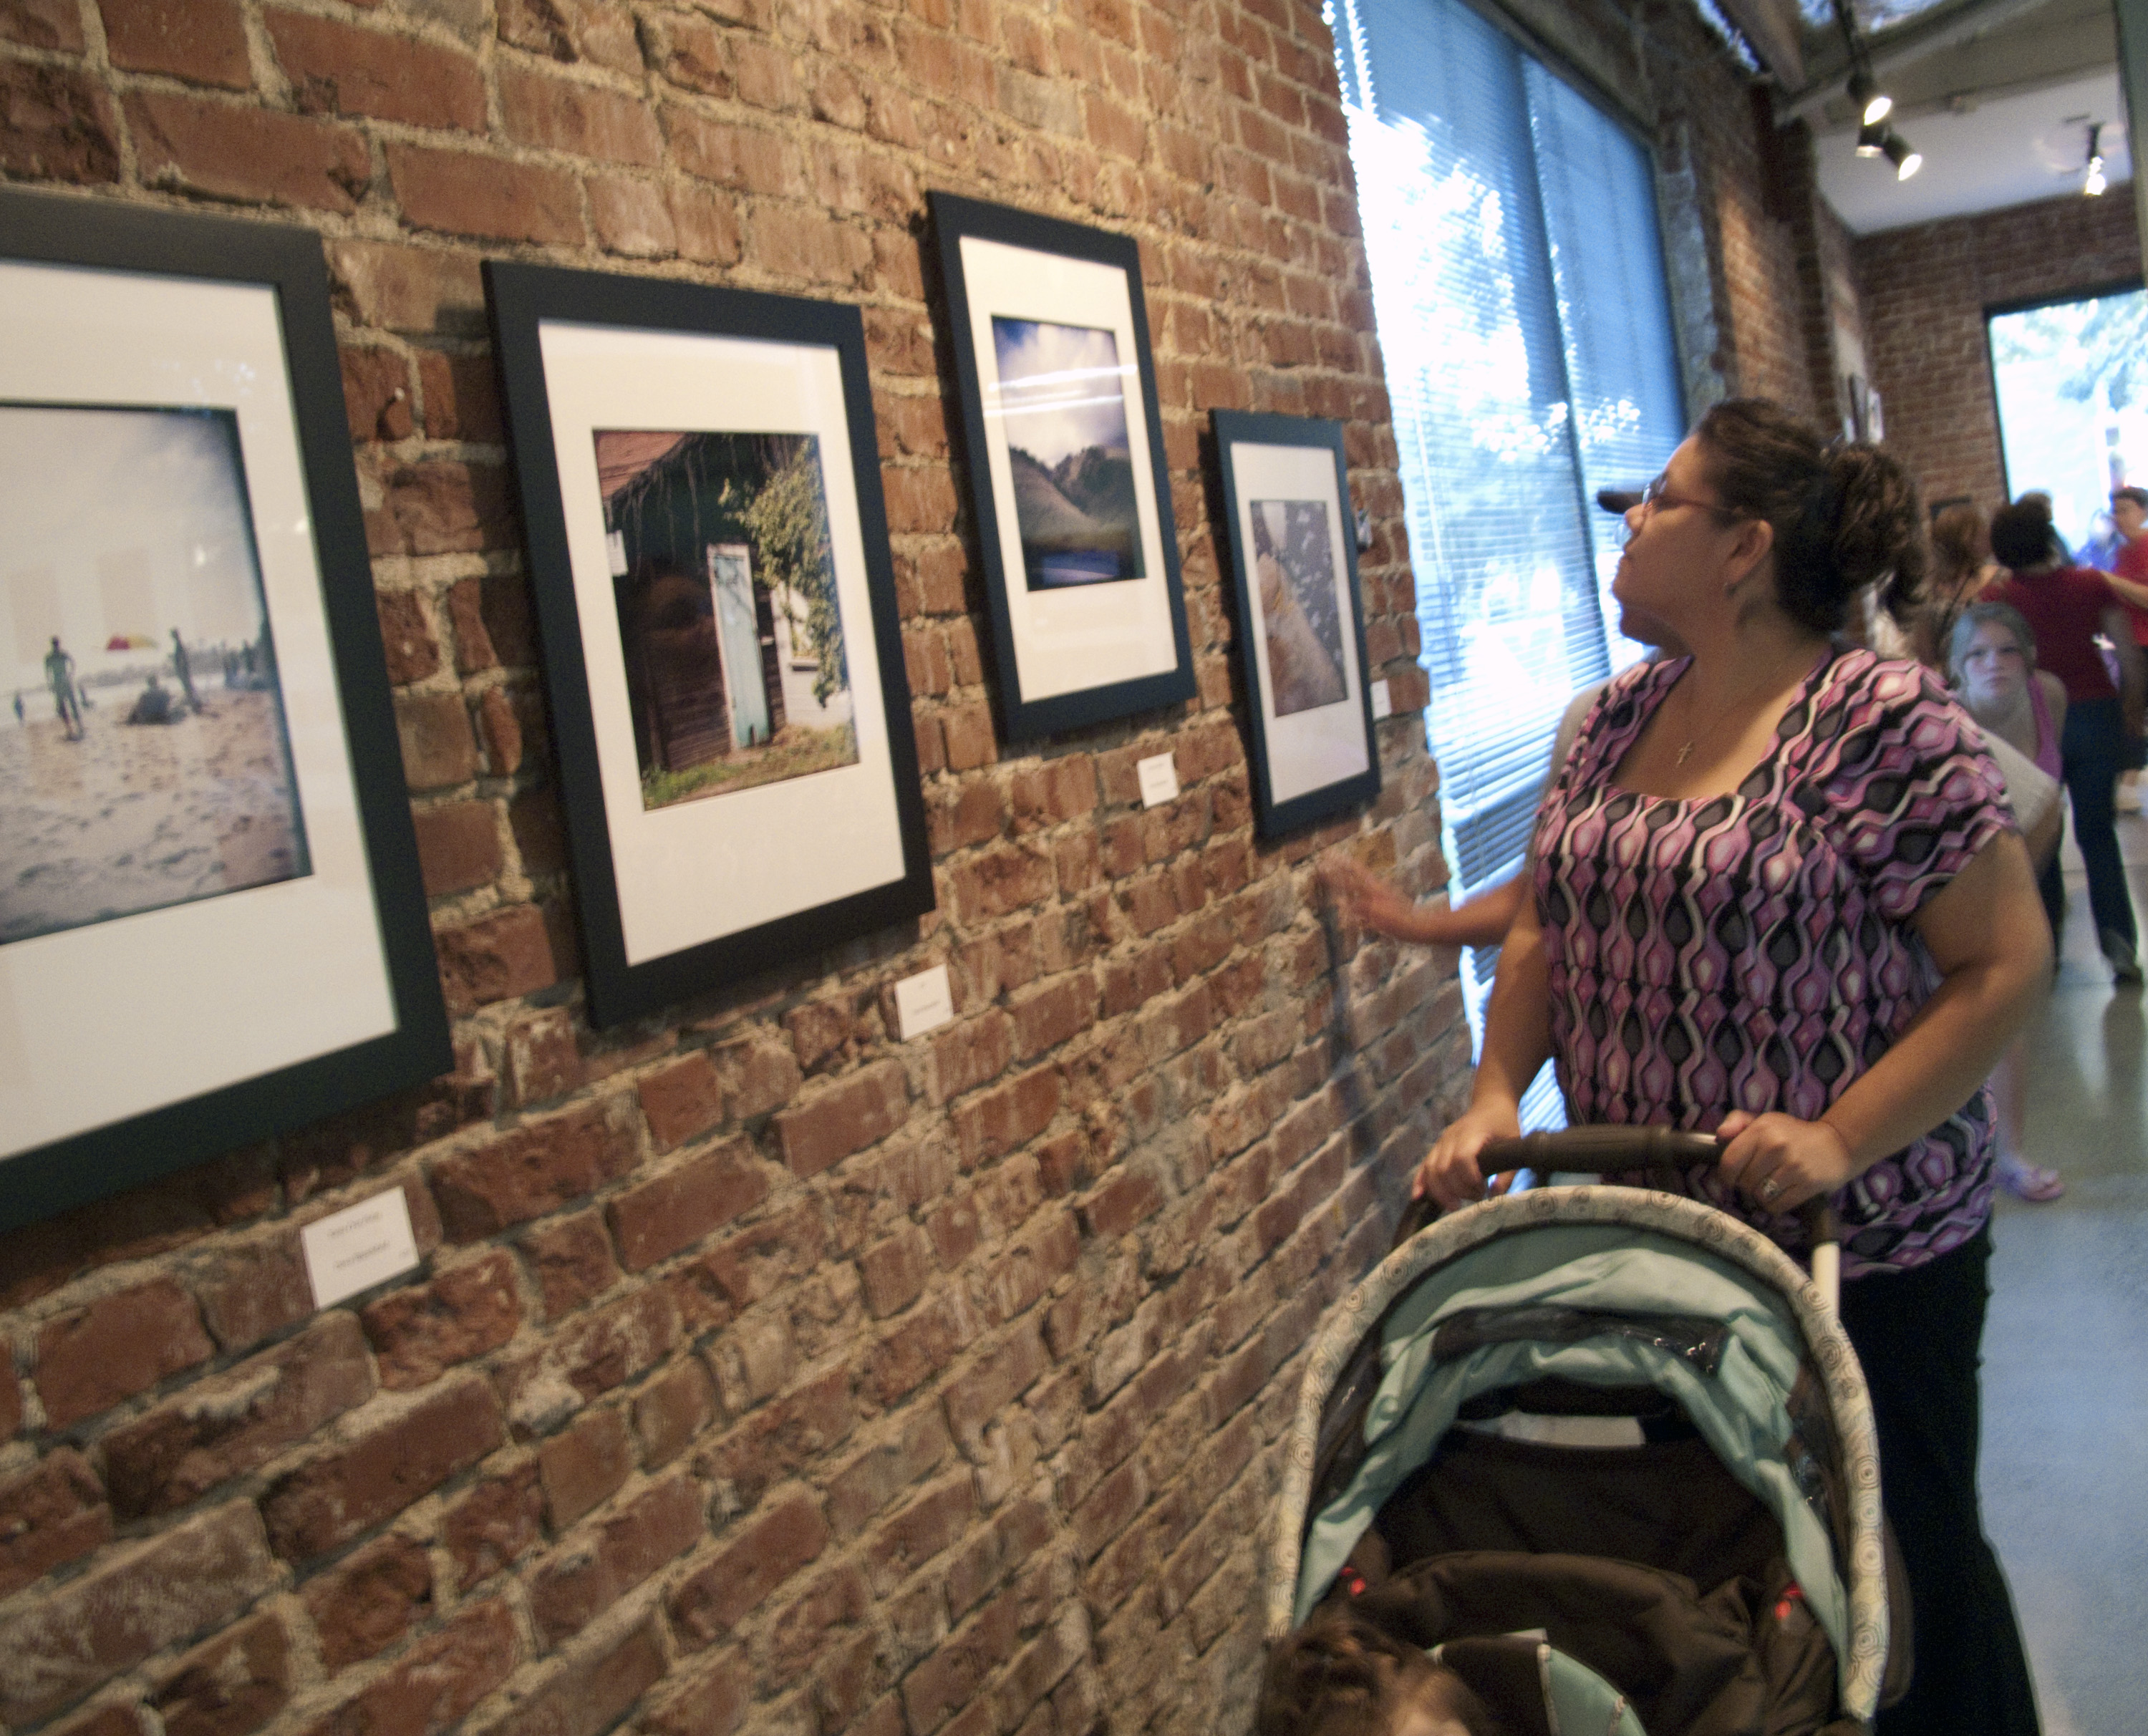
tourism